Quarry Bank Mill

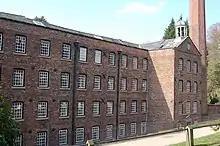
Front elevation of Quarry Bank Mill

The Gregs owned a home in Manchester but also built a home near the mill in 1797, called "Quarry Bank House". The building has been Grade II listed since 1975. It was restored in 2017 in a manner that ensured that "all primary features dating from the Greg family’s occupation have been retained", and was opened to visits by the public by the National Trust.